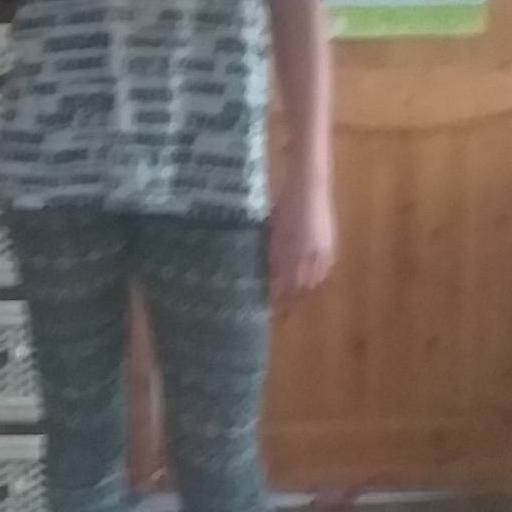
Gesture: no_gesture